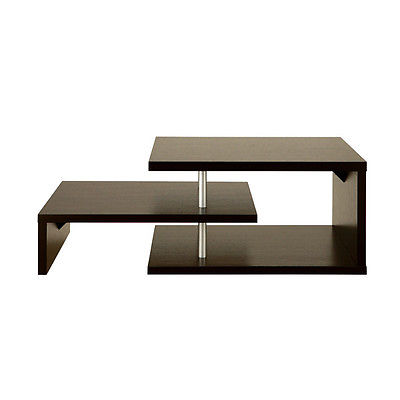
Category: table